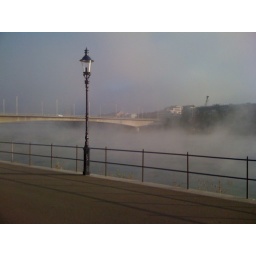
Morning sky along the river Rhine in Basel.